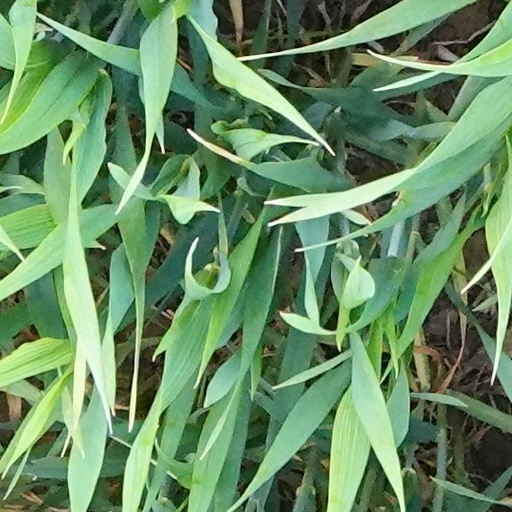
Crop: wheat